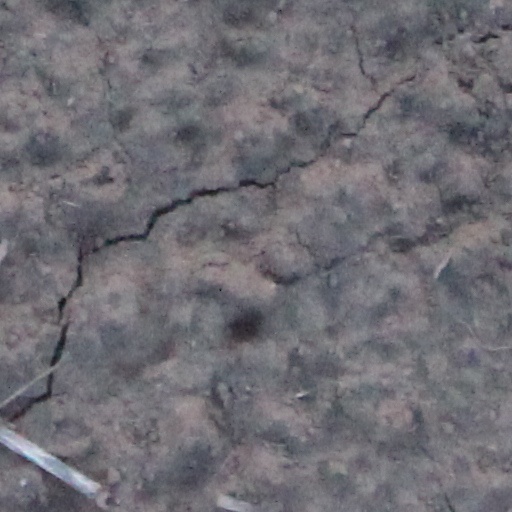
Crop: wheat